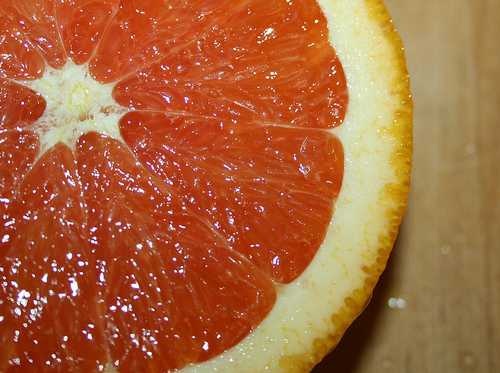
Label: Orange